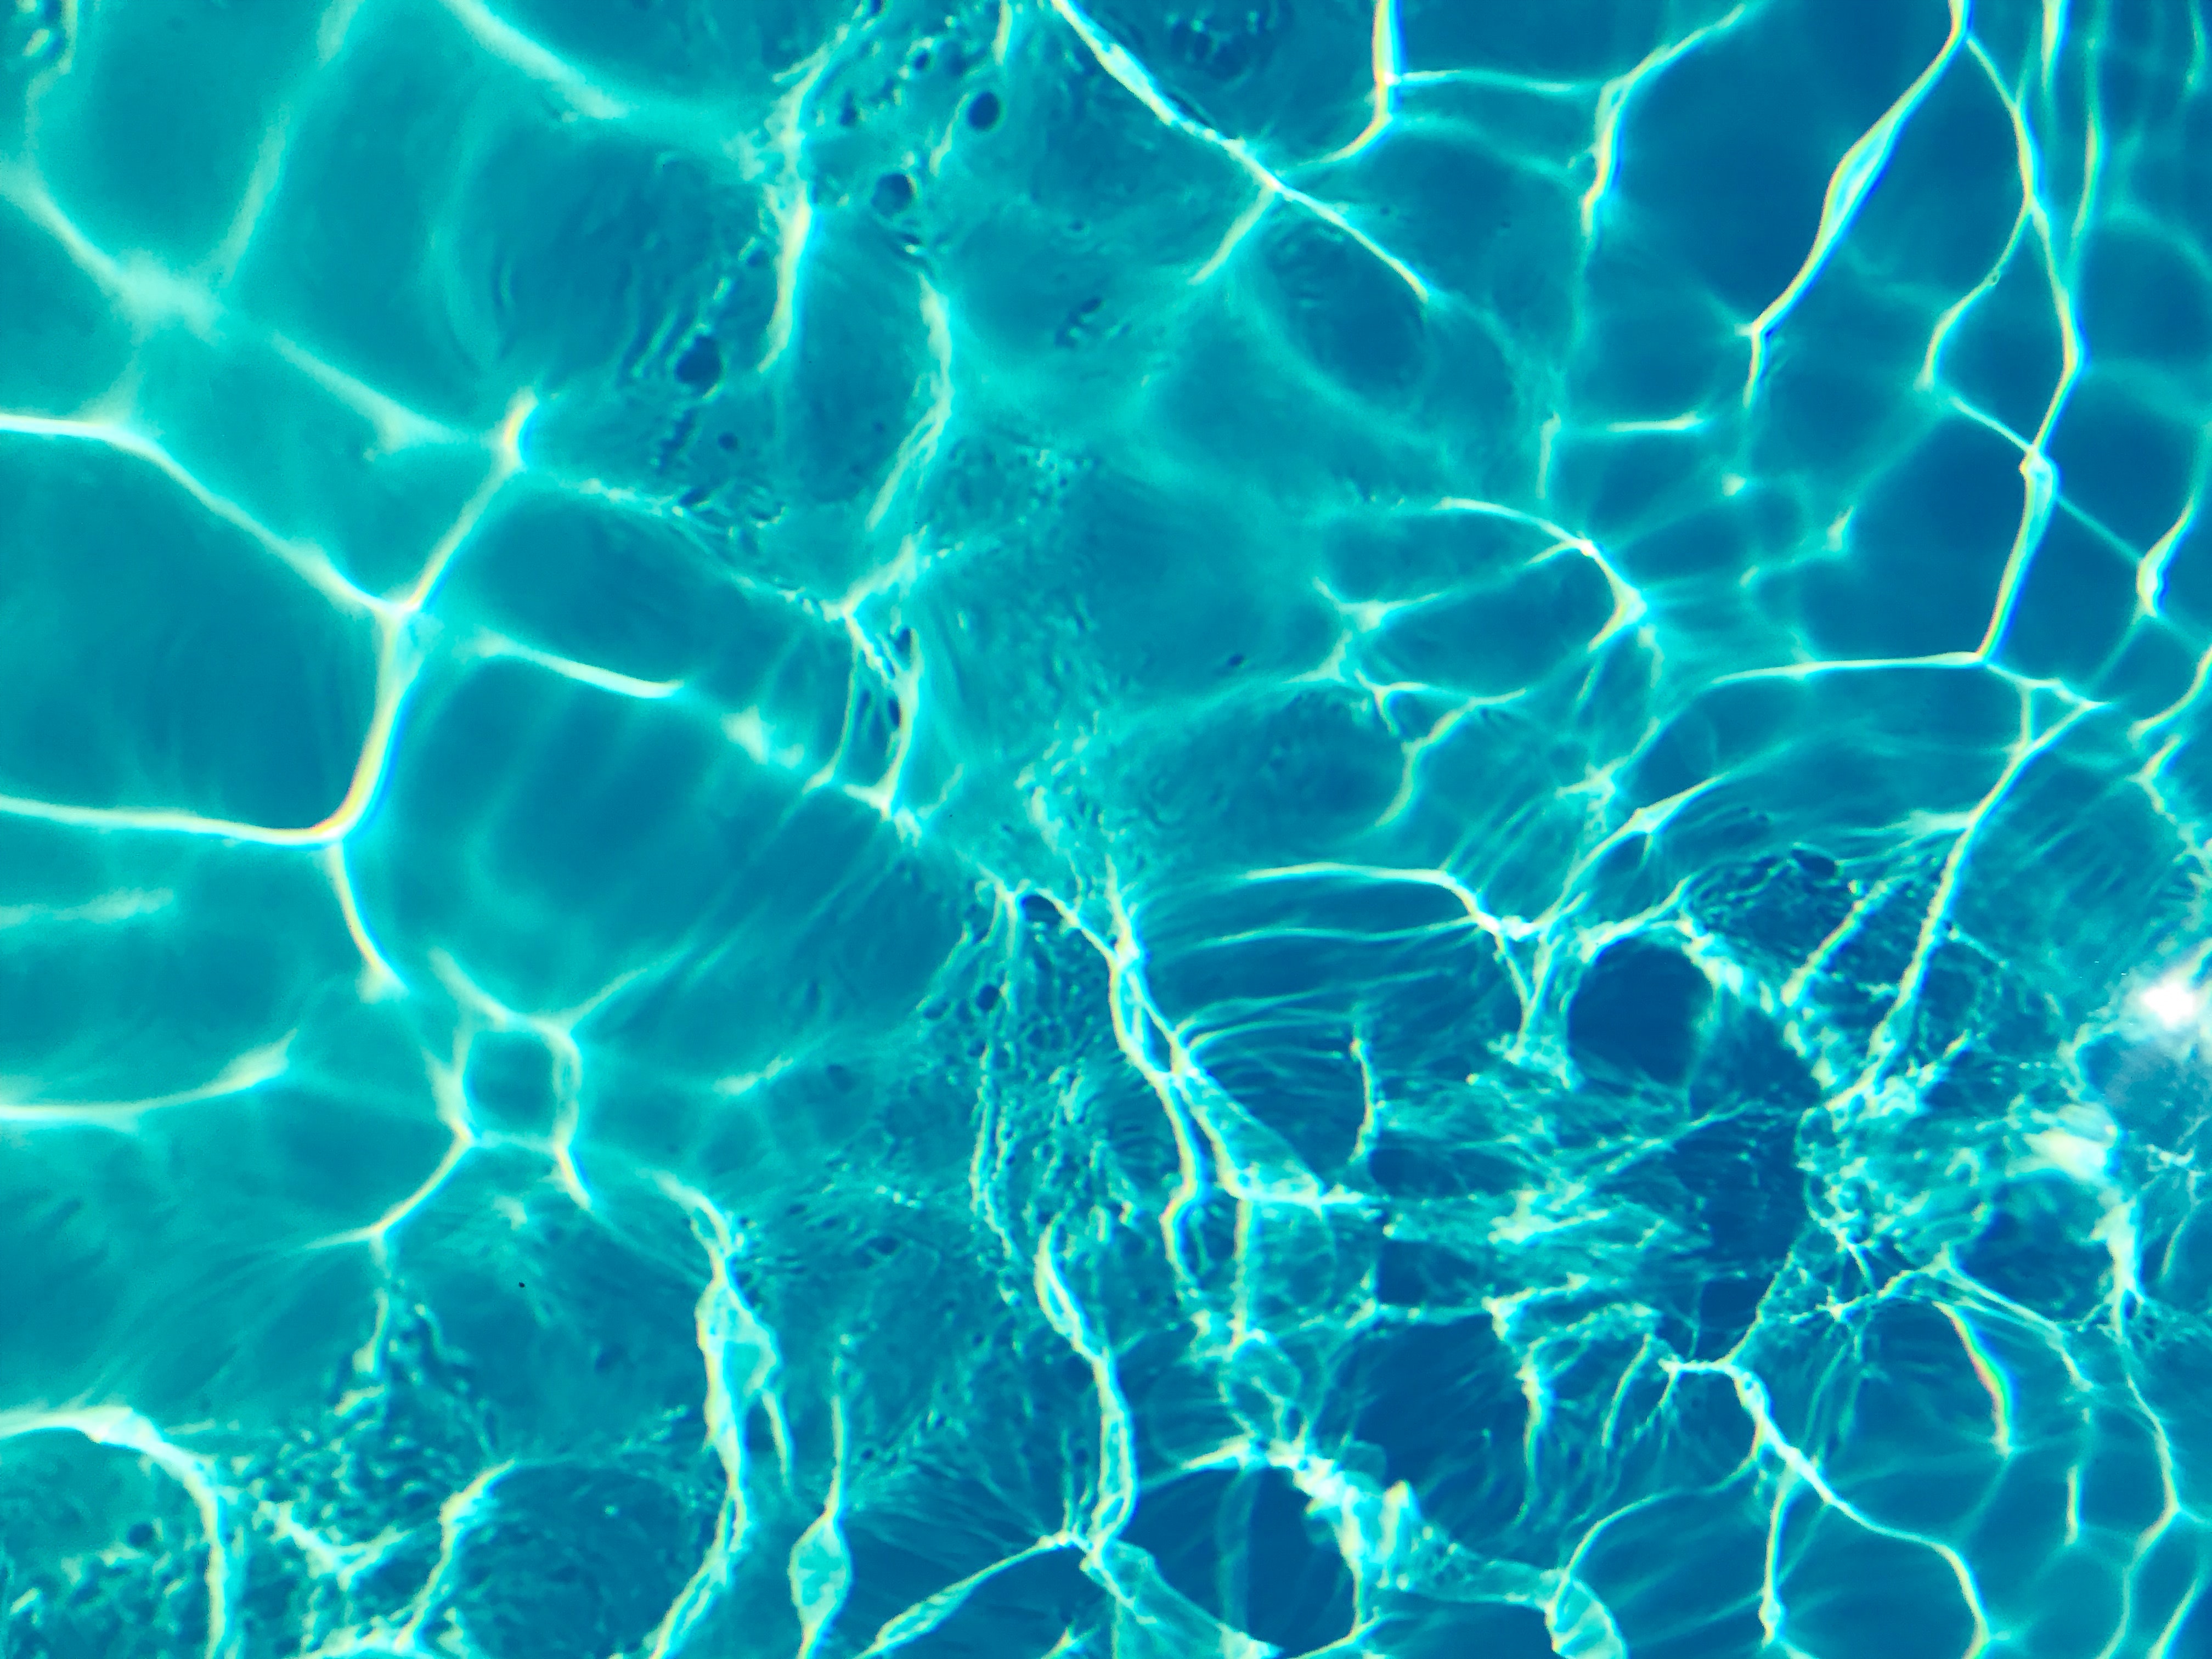
water, blue, green, aqua, light, electric blue, lightning, line, organism, pattern, space